Daugavpils

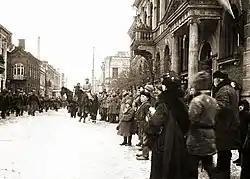
Polish 5th Legions' Infantry Regiment in Daugavpils

The construction of the Daugavpils fortress began in 1810 and was completed in 1878. The new centre of the city was built southeast of the fortress in the 19th century according to the project endorsed in St. Petersburg in 1826. The city was located on the Saint Petersburg-Warsaw railway line, to which it was connected in 1860.